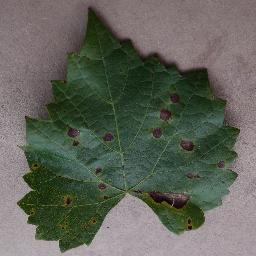
Label: Grape___Black_rot